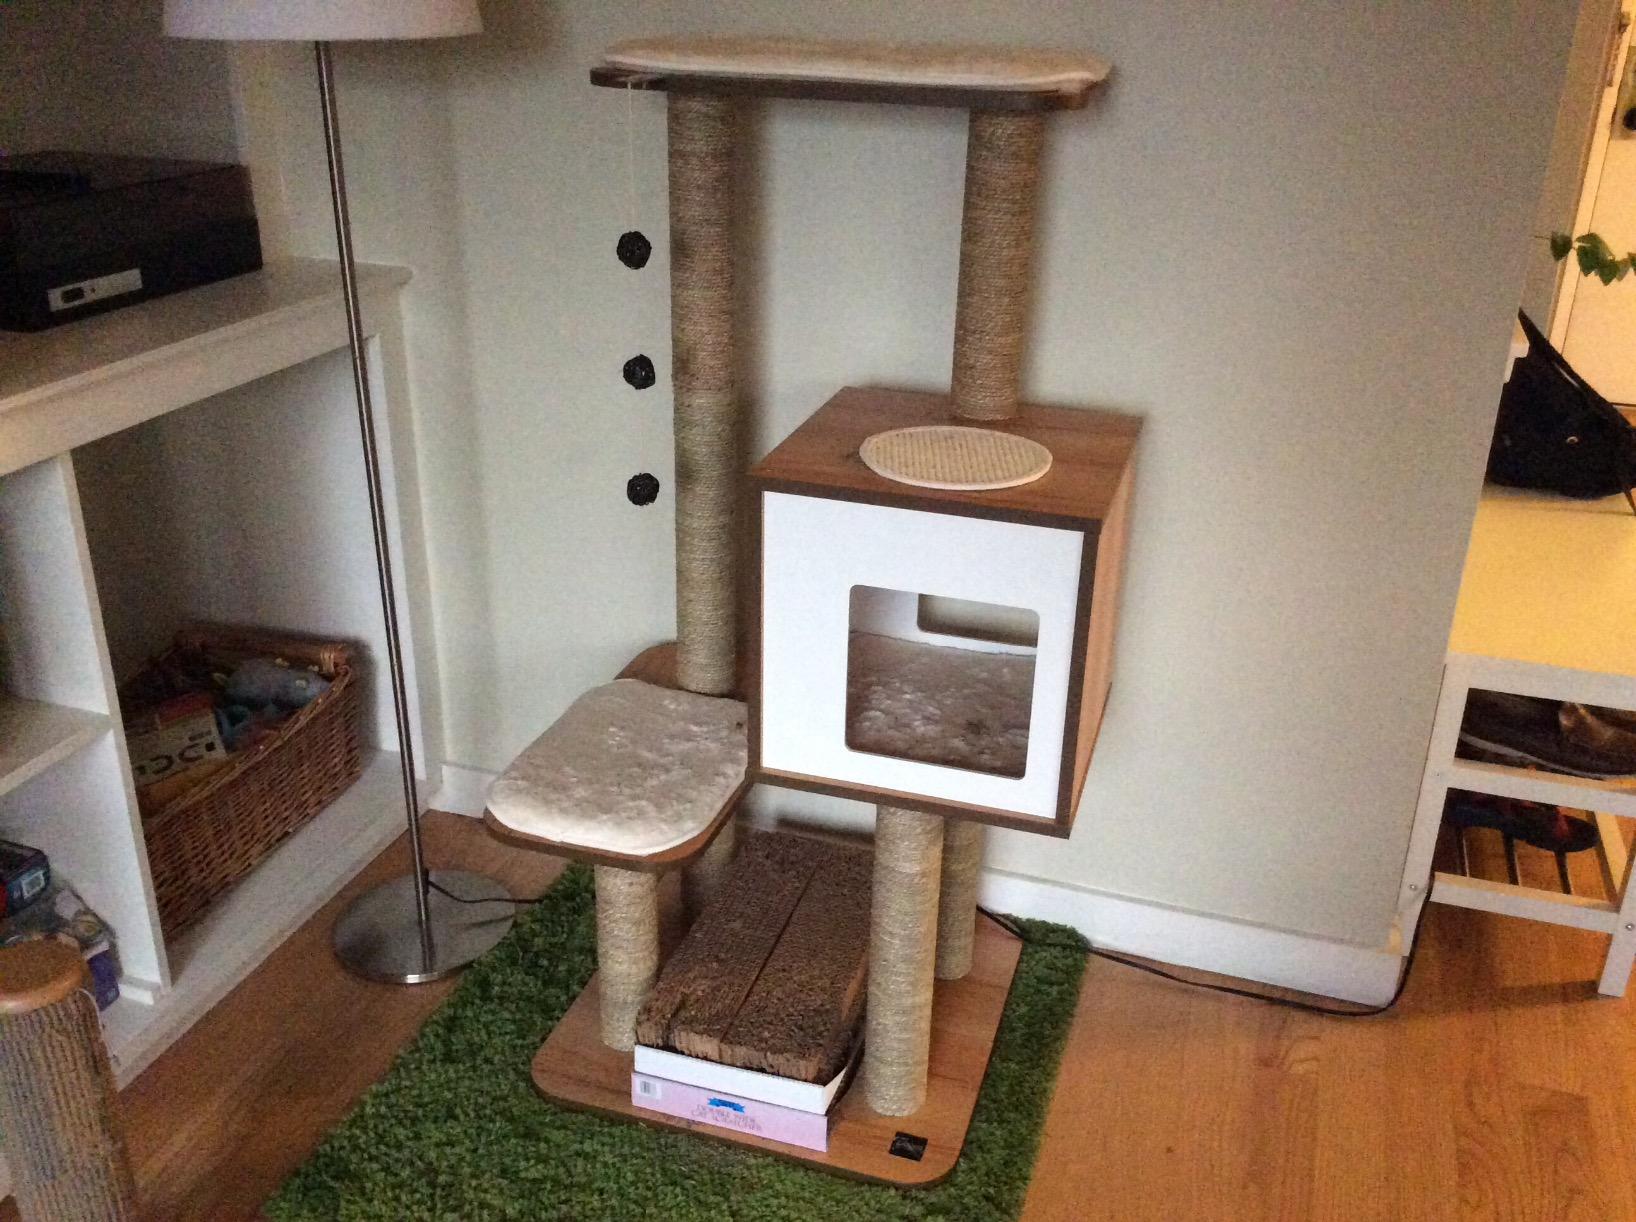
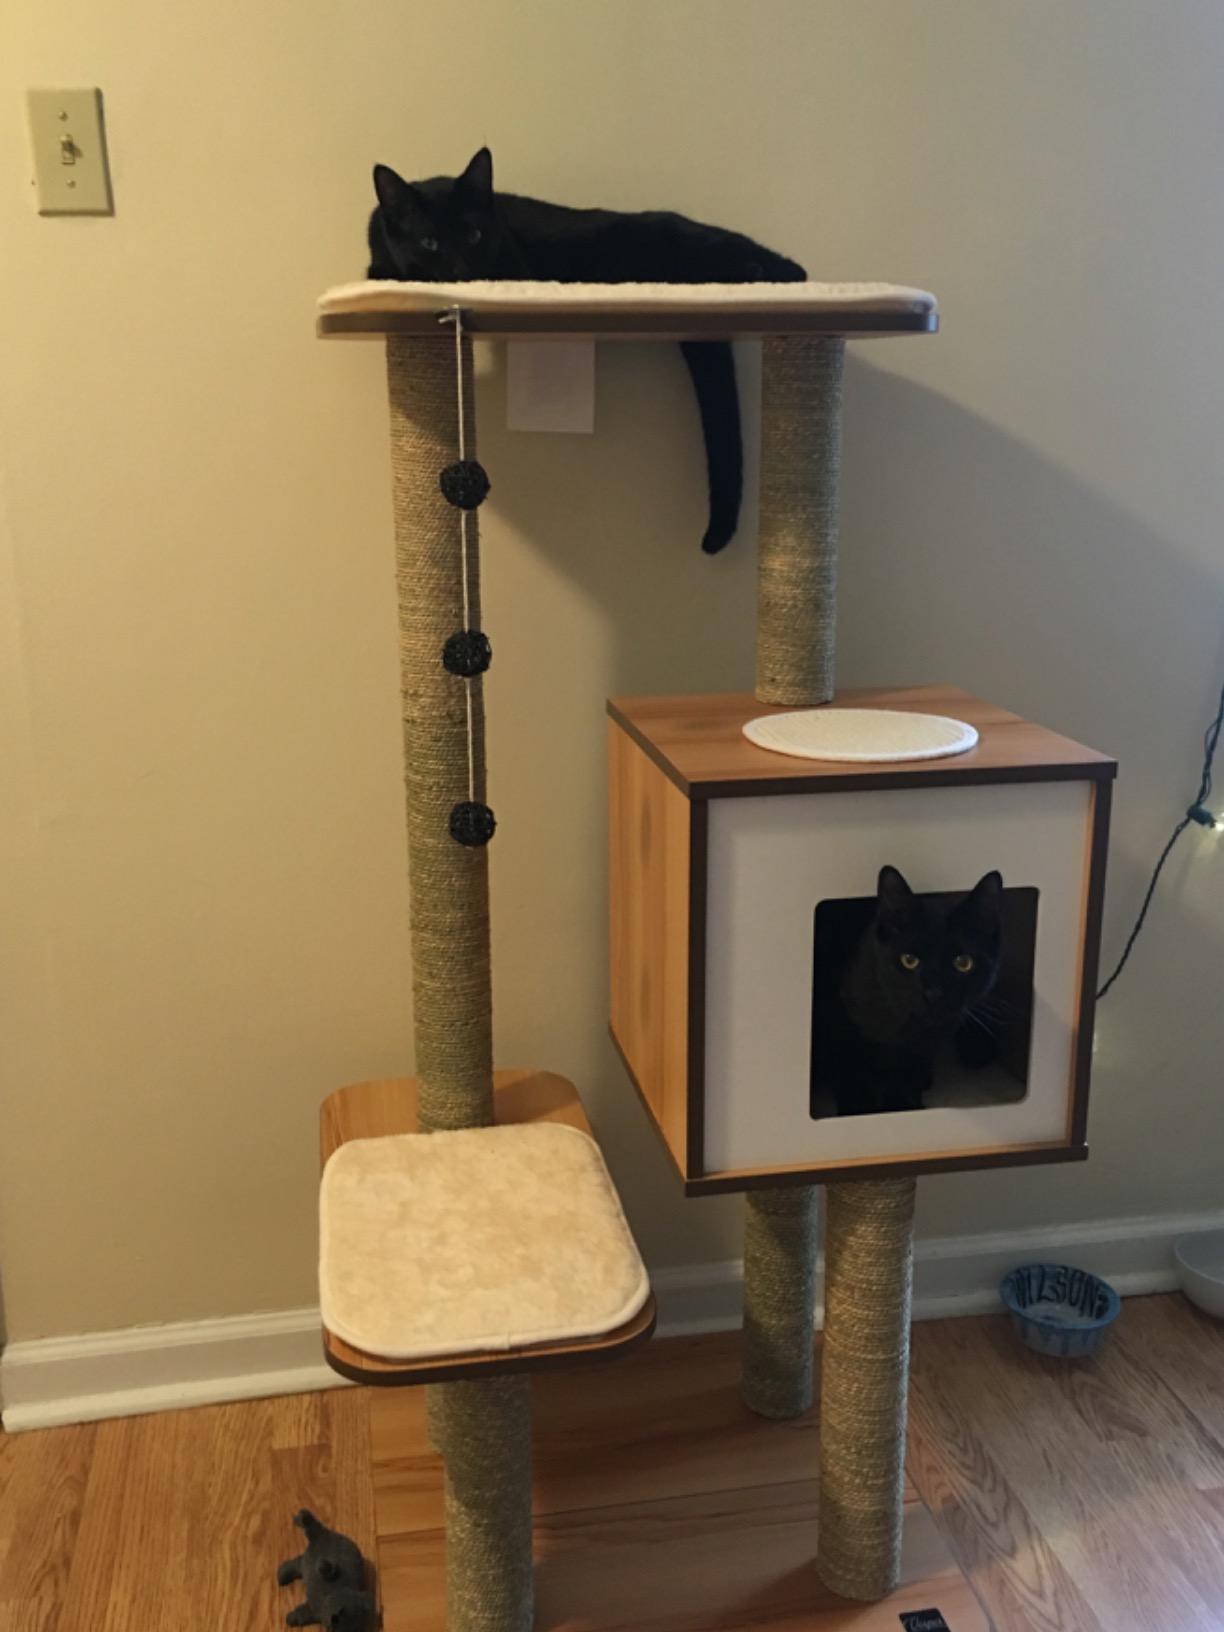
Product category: items_cat tree
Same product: yes